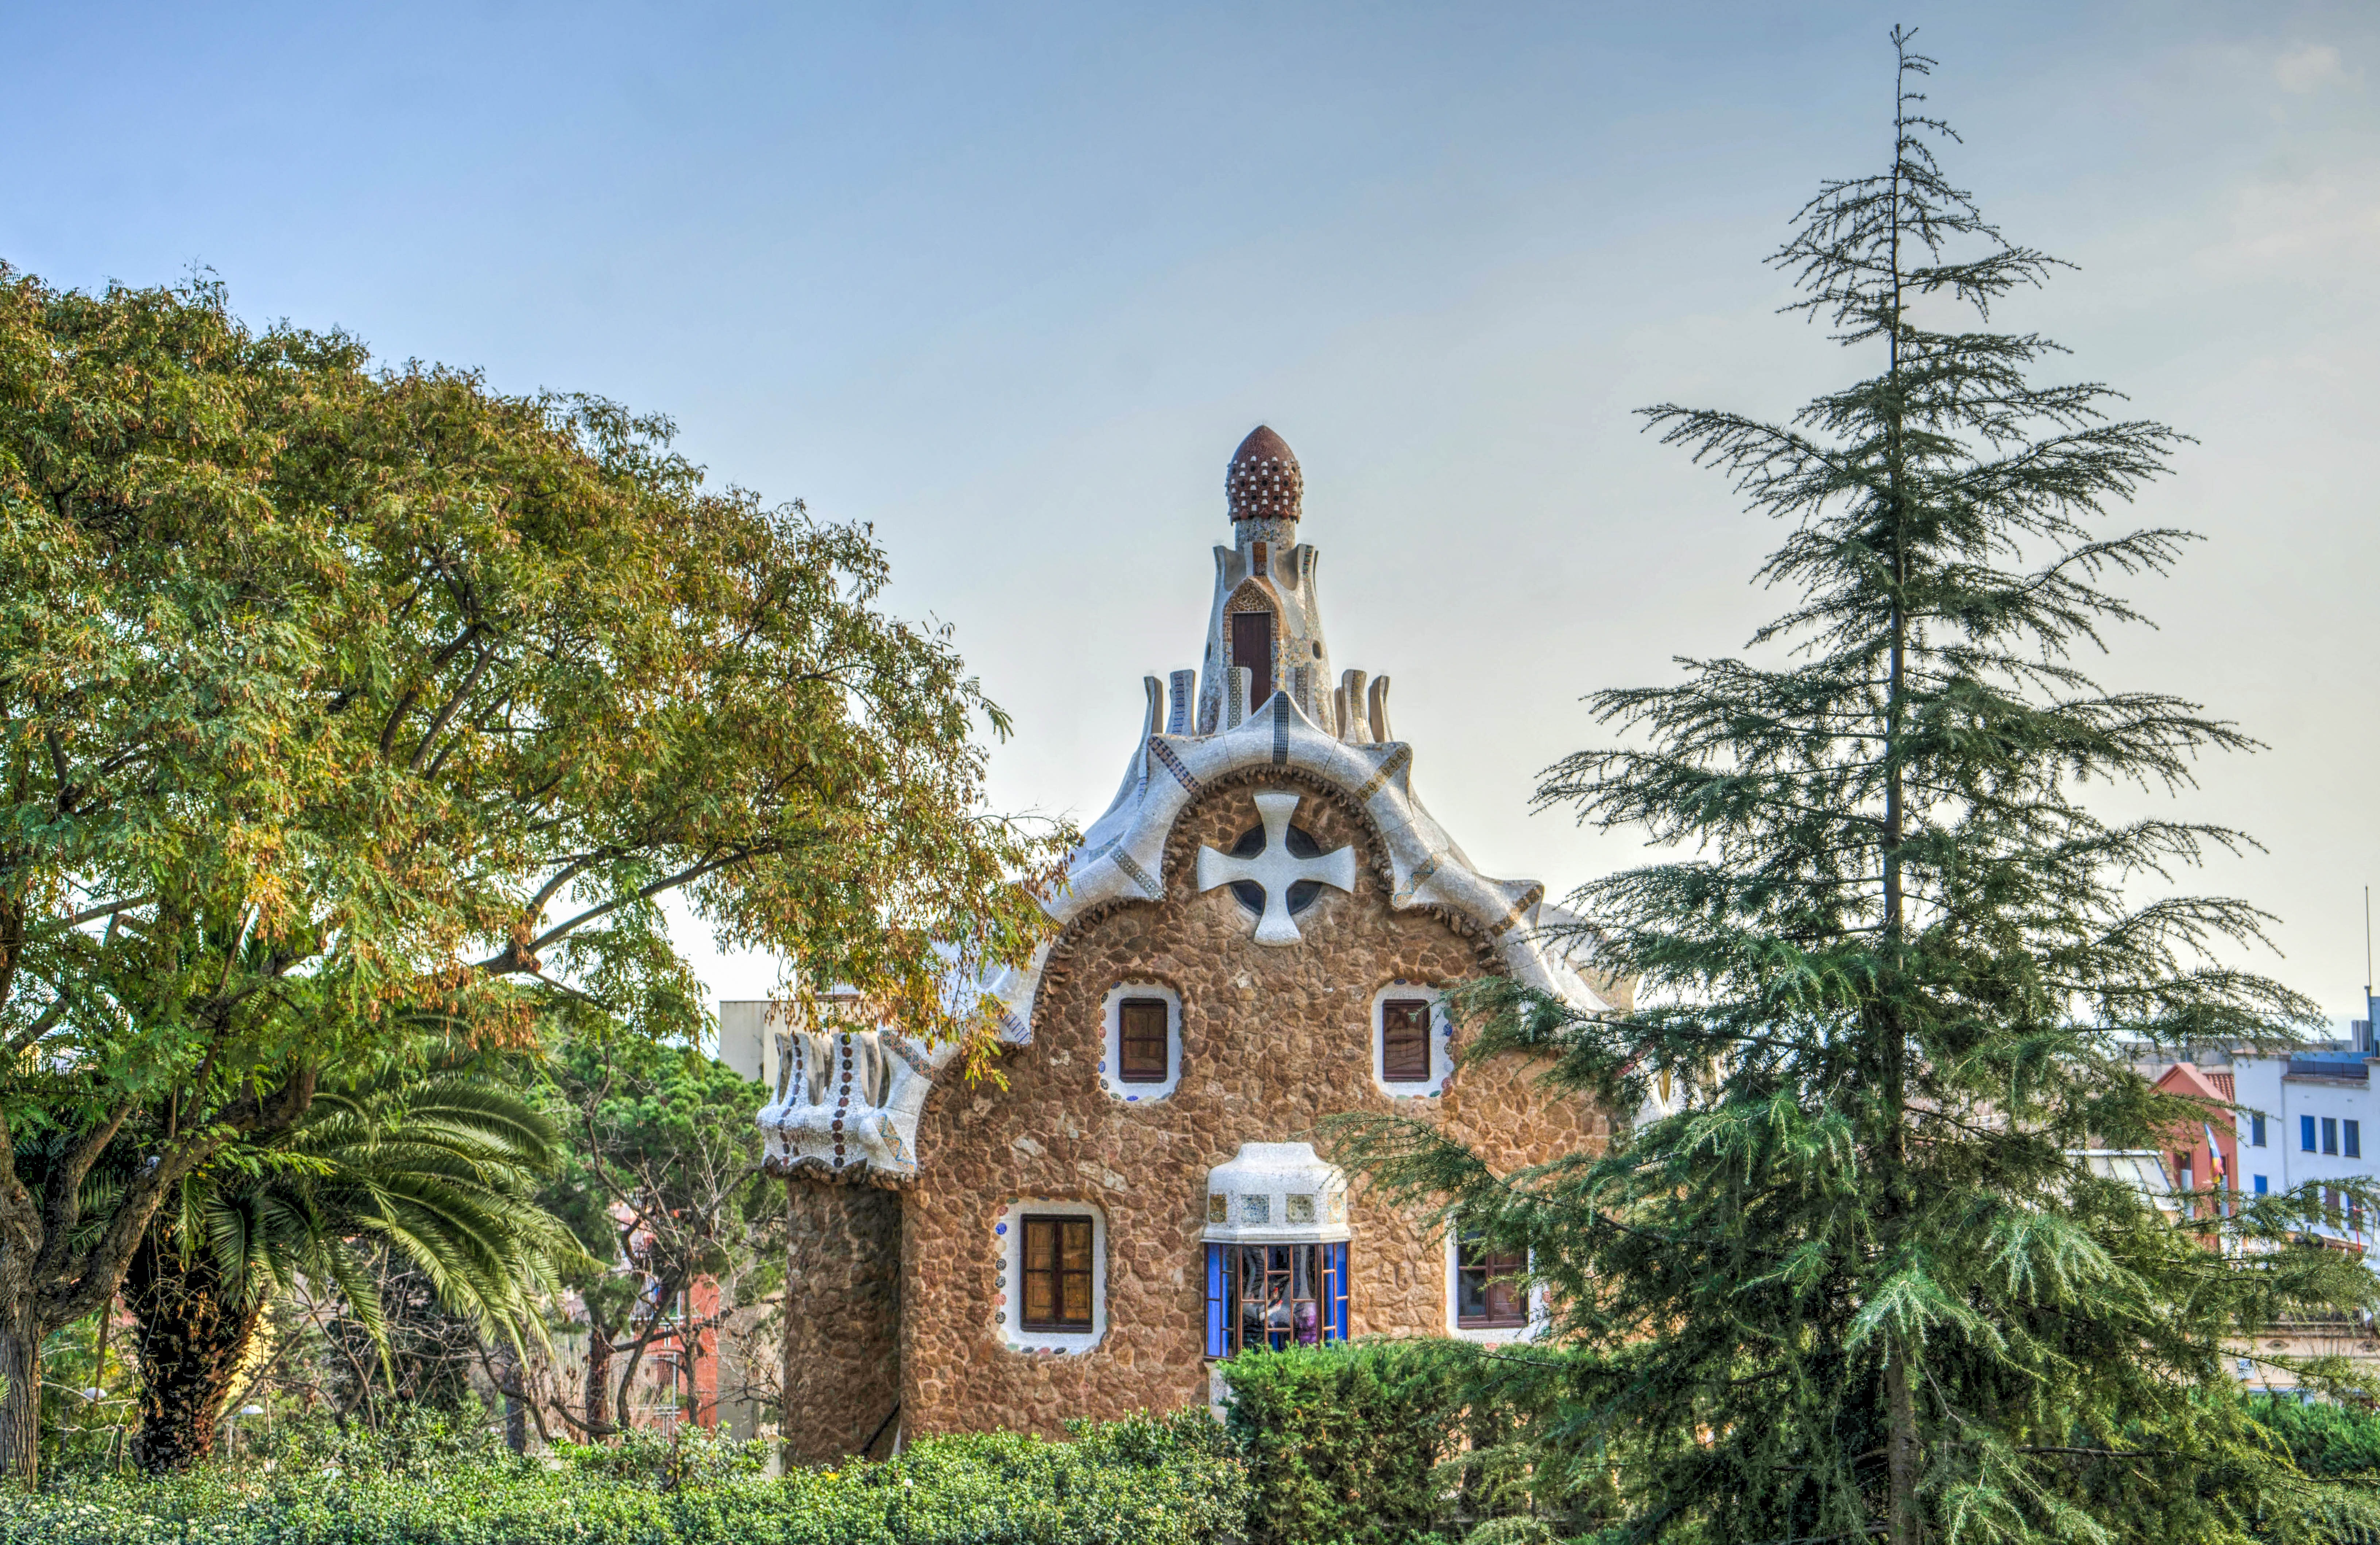
tree, outdoor, architecture, structure, building, europe, tower, museum, ceramic, artistic, landmark, church, chapel, colorful, barcelona, place of worship, spain, design, houses, monastery, mosaic, catalonia, gaudi, famous, estate, park guell, guell park